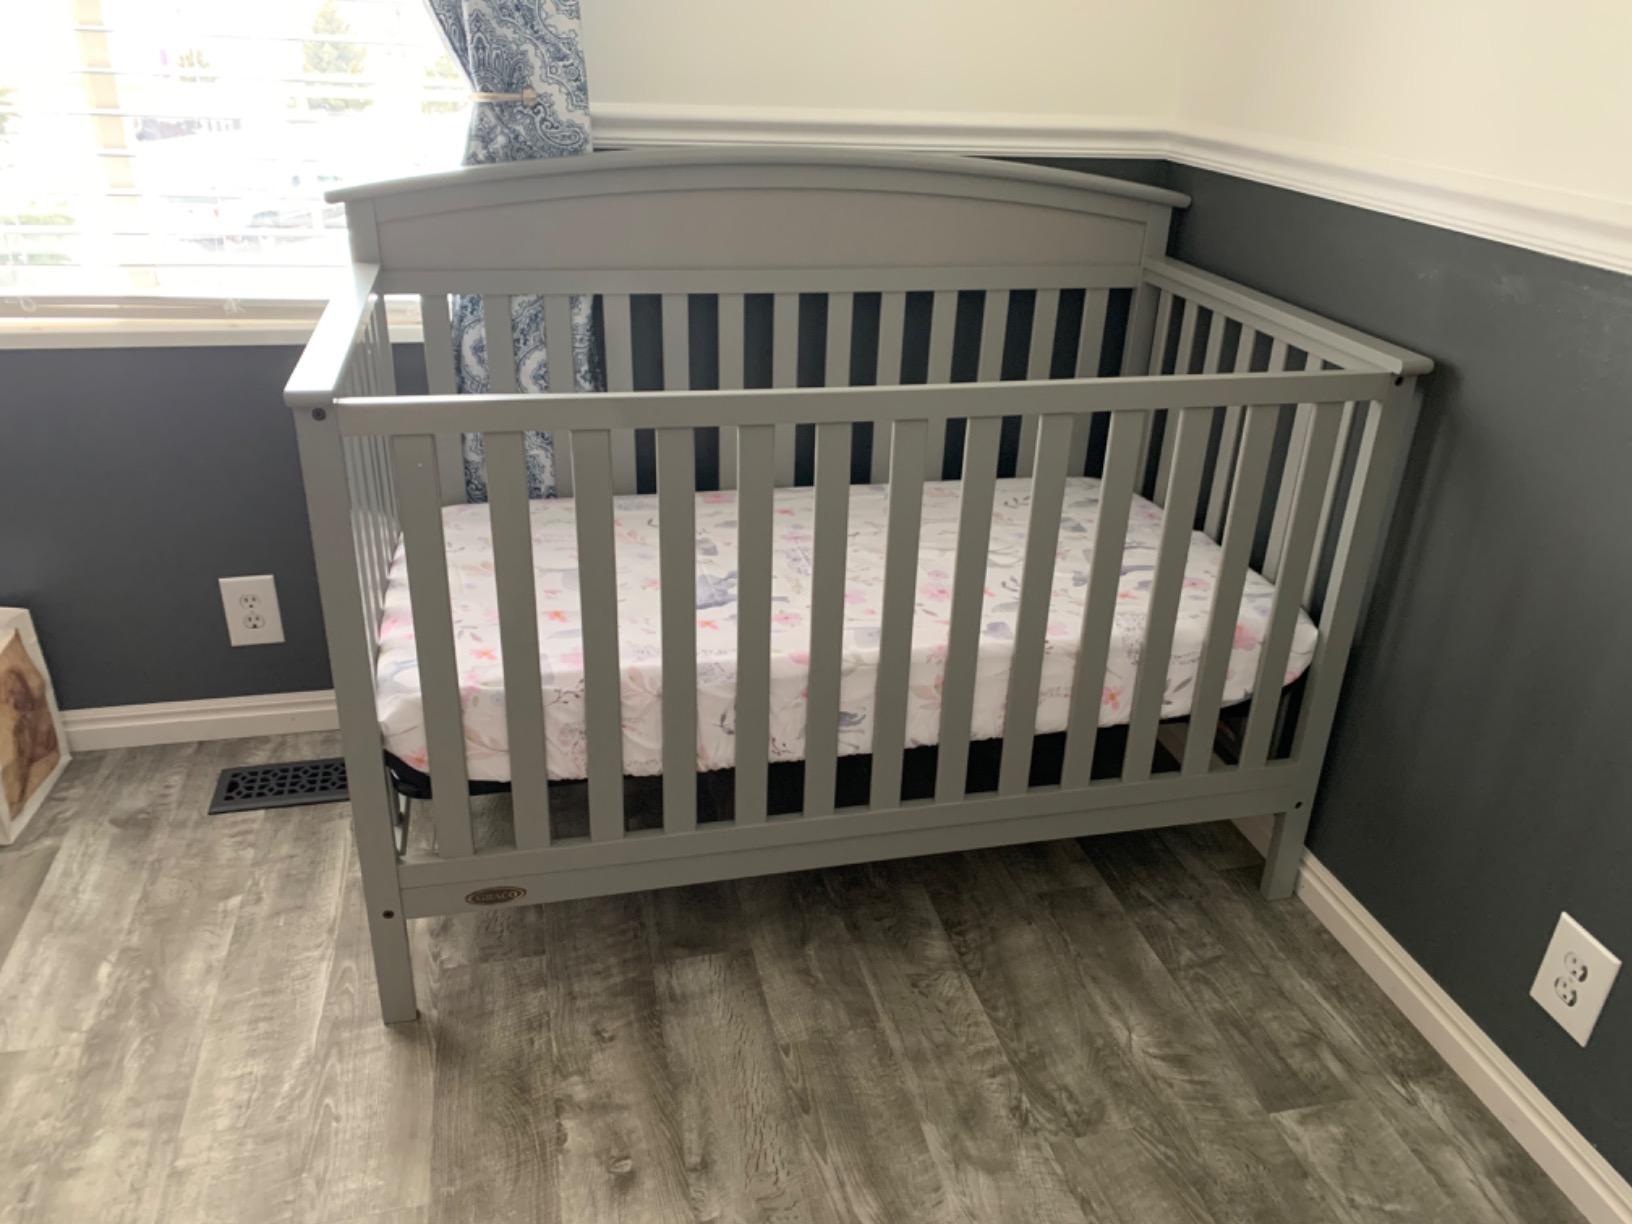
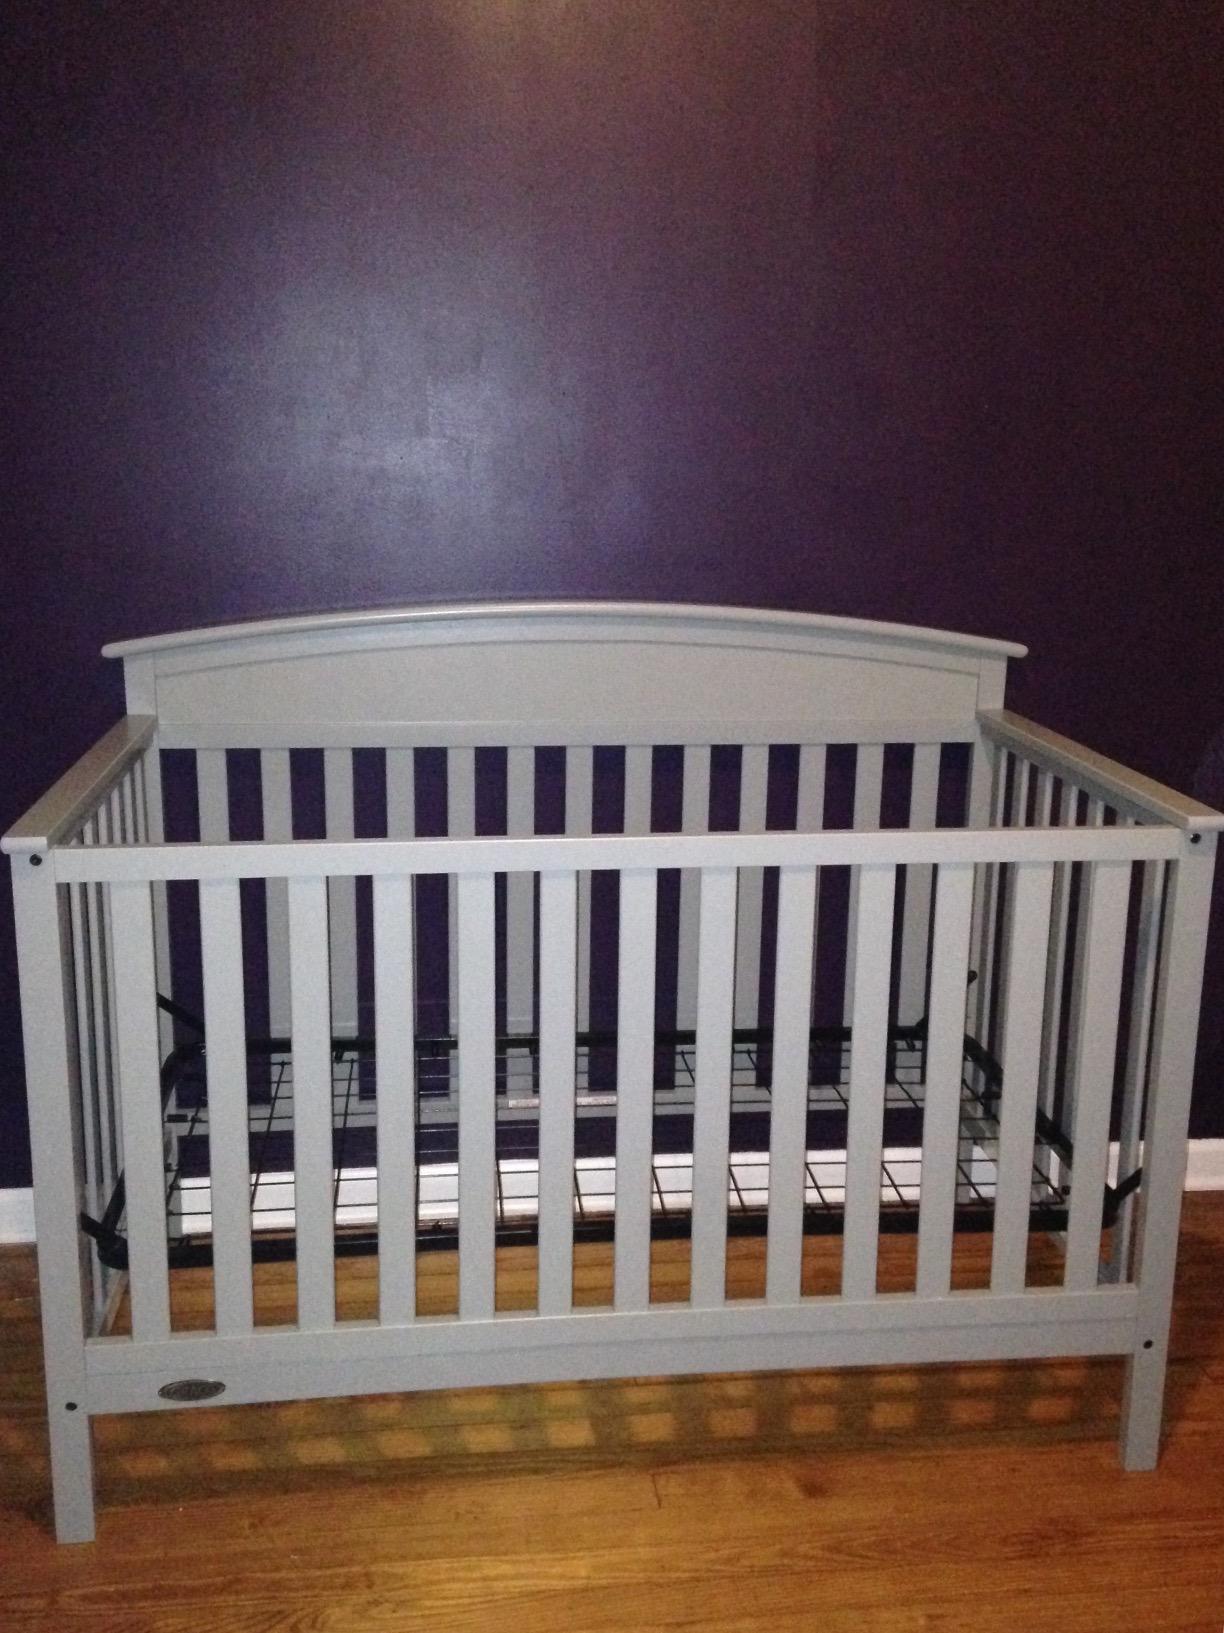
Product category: products_crib
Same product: yes